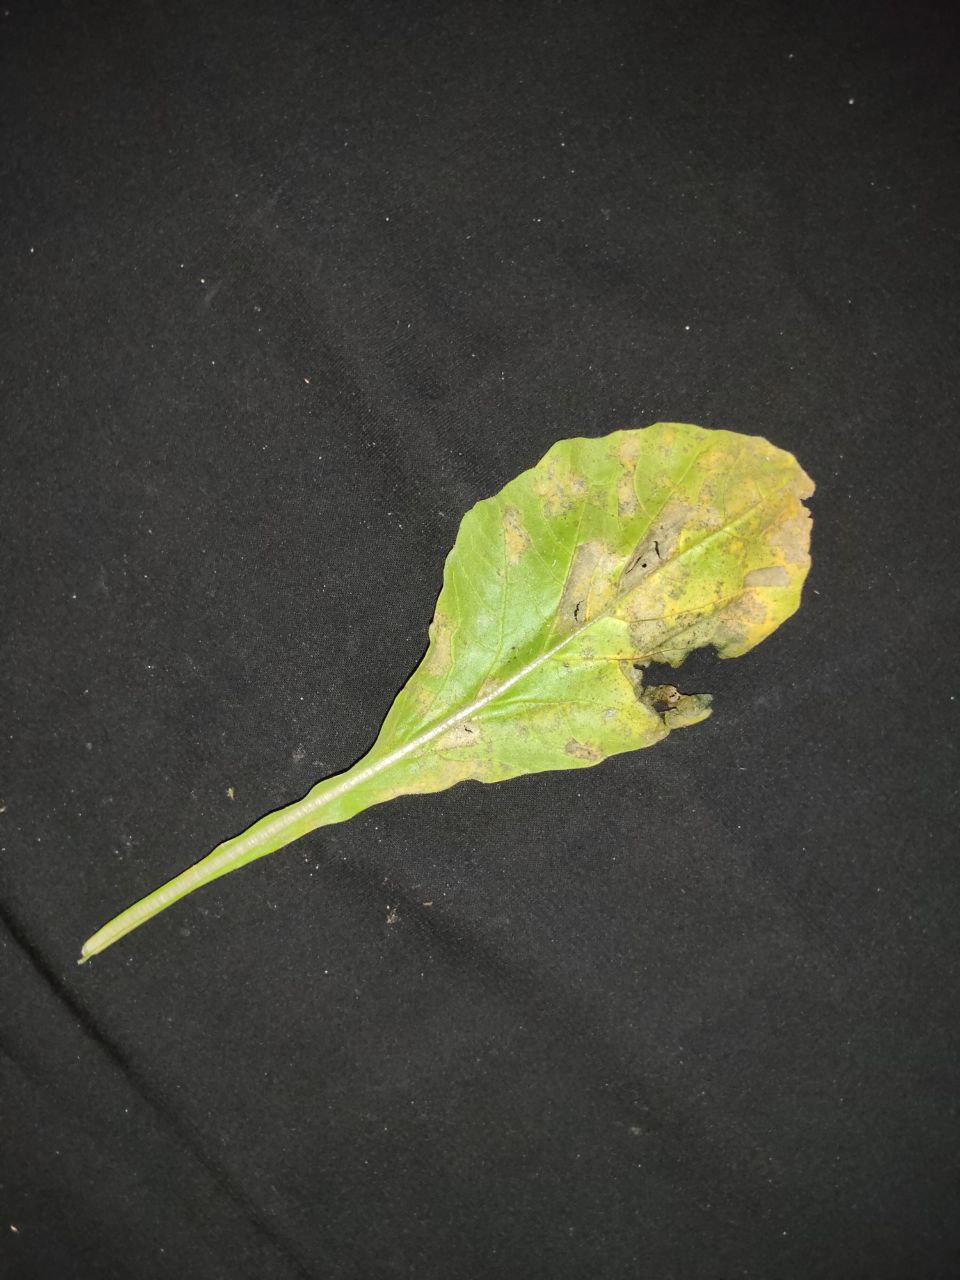
Label: Downey mildew